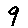
Label: 9